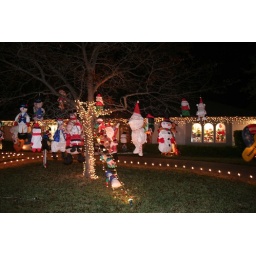
Be sure to note the stuffed animal display in the window too